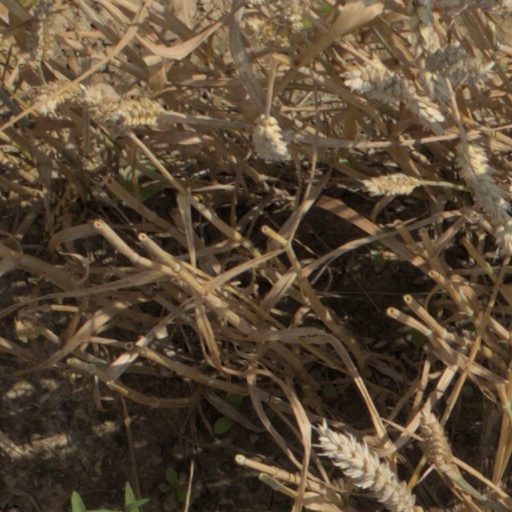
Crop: wheat